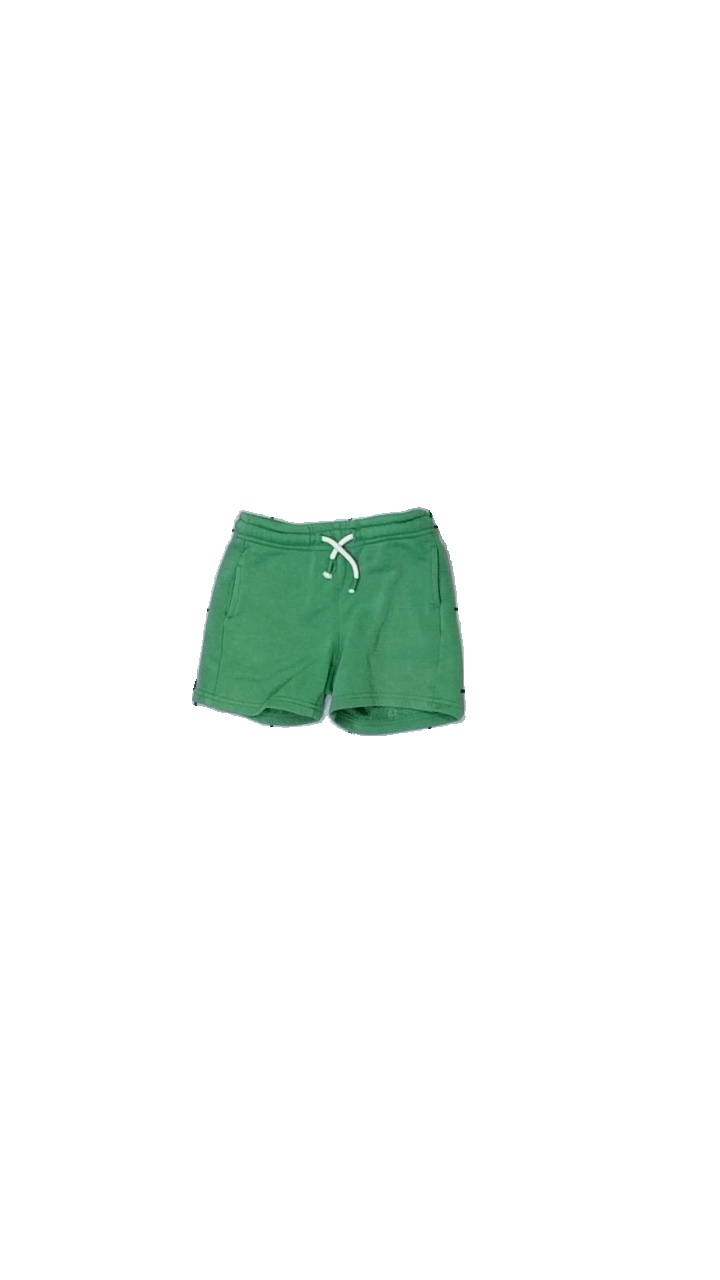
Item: Shorts (Children)
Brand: Missing
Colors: Green
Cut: Regular
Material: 68% polyester, 32% cotton
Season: All
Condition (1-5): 3
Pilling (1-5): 1
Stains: Minor
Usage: Export
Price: <50